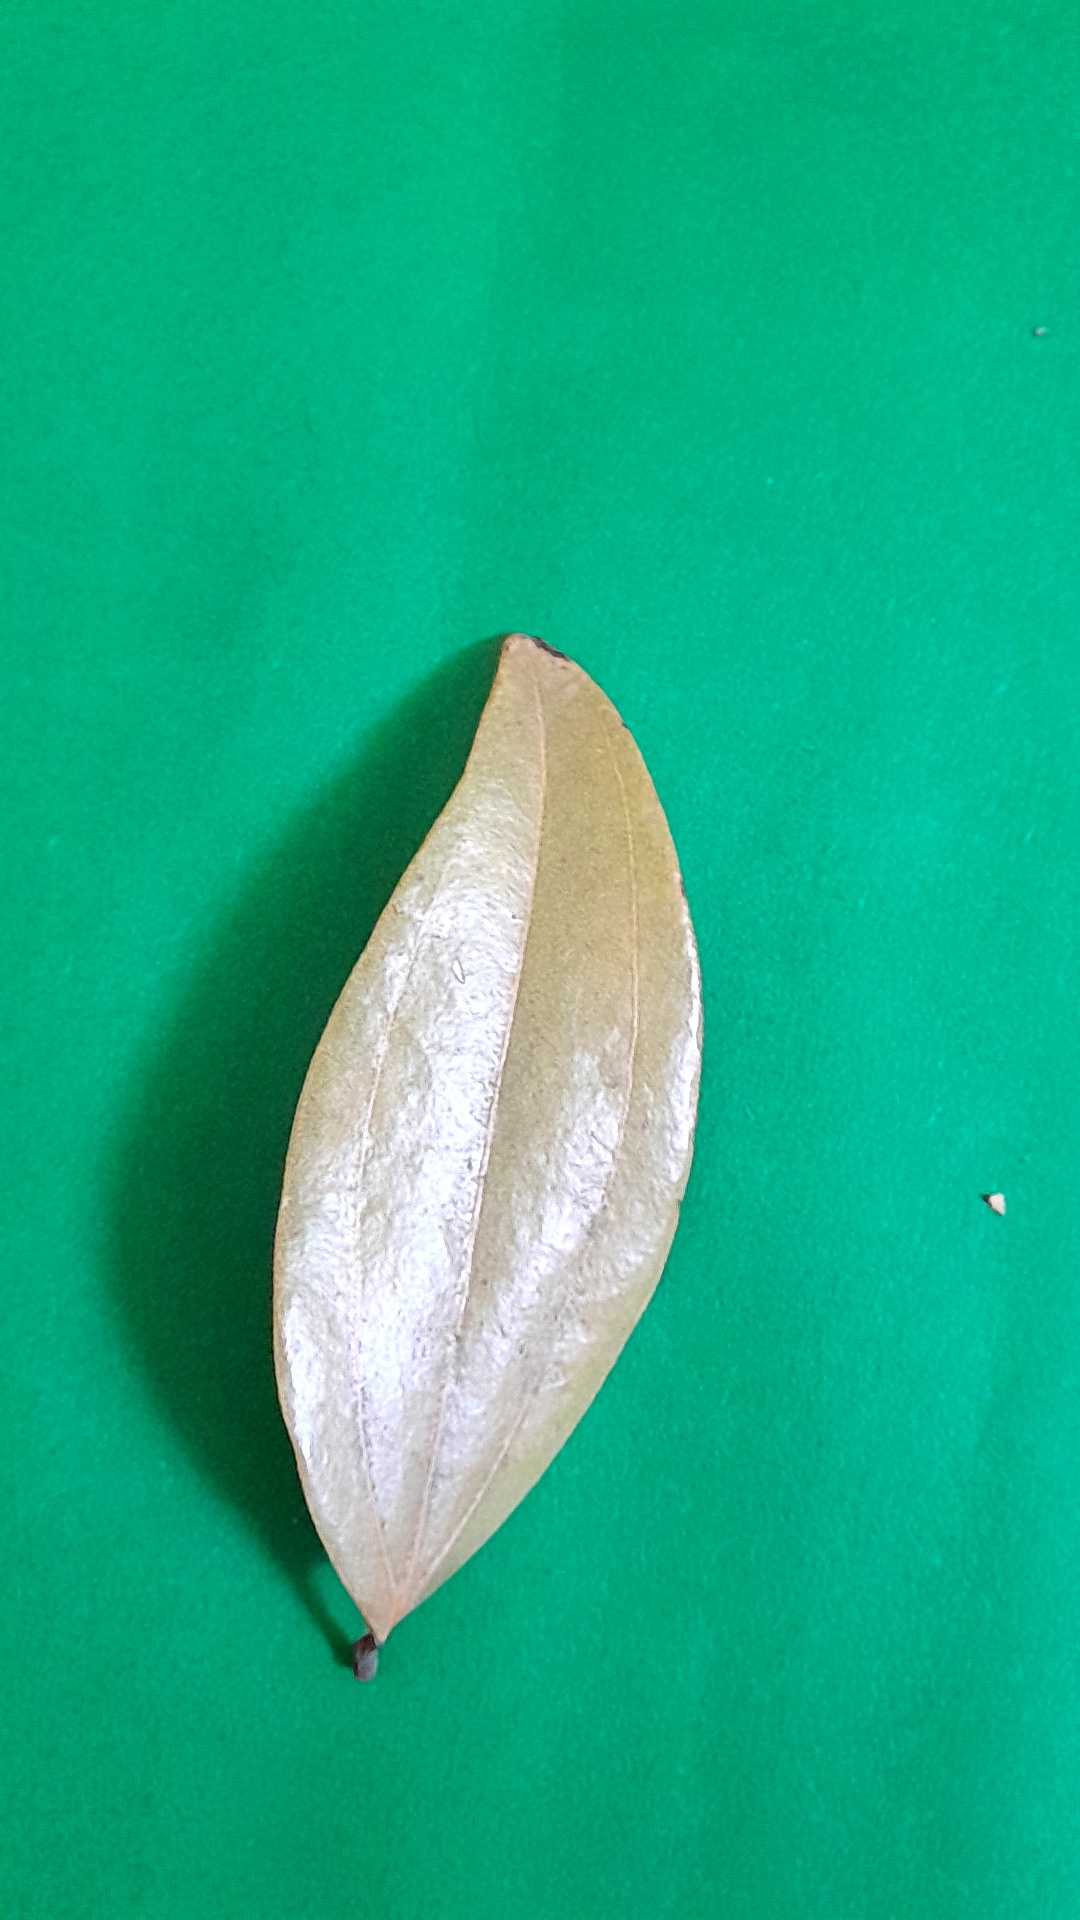
Label: Dry Leaf